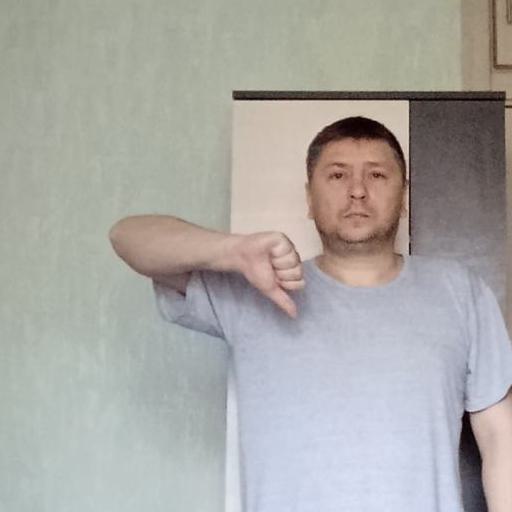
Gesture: dislike